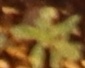
Label: Kochia